Harshnath Temple

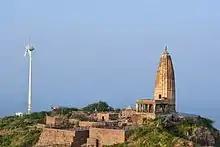

Harshnath Temple (Sanskrit: हर्षनाथ् "Harṣanātha") is an ancient Hindu temple dedicated to Lord Shiva which is situated in the Sikar district of the Indian state of Rajasthan. It is located 14 km from district headquarters Sikar.